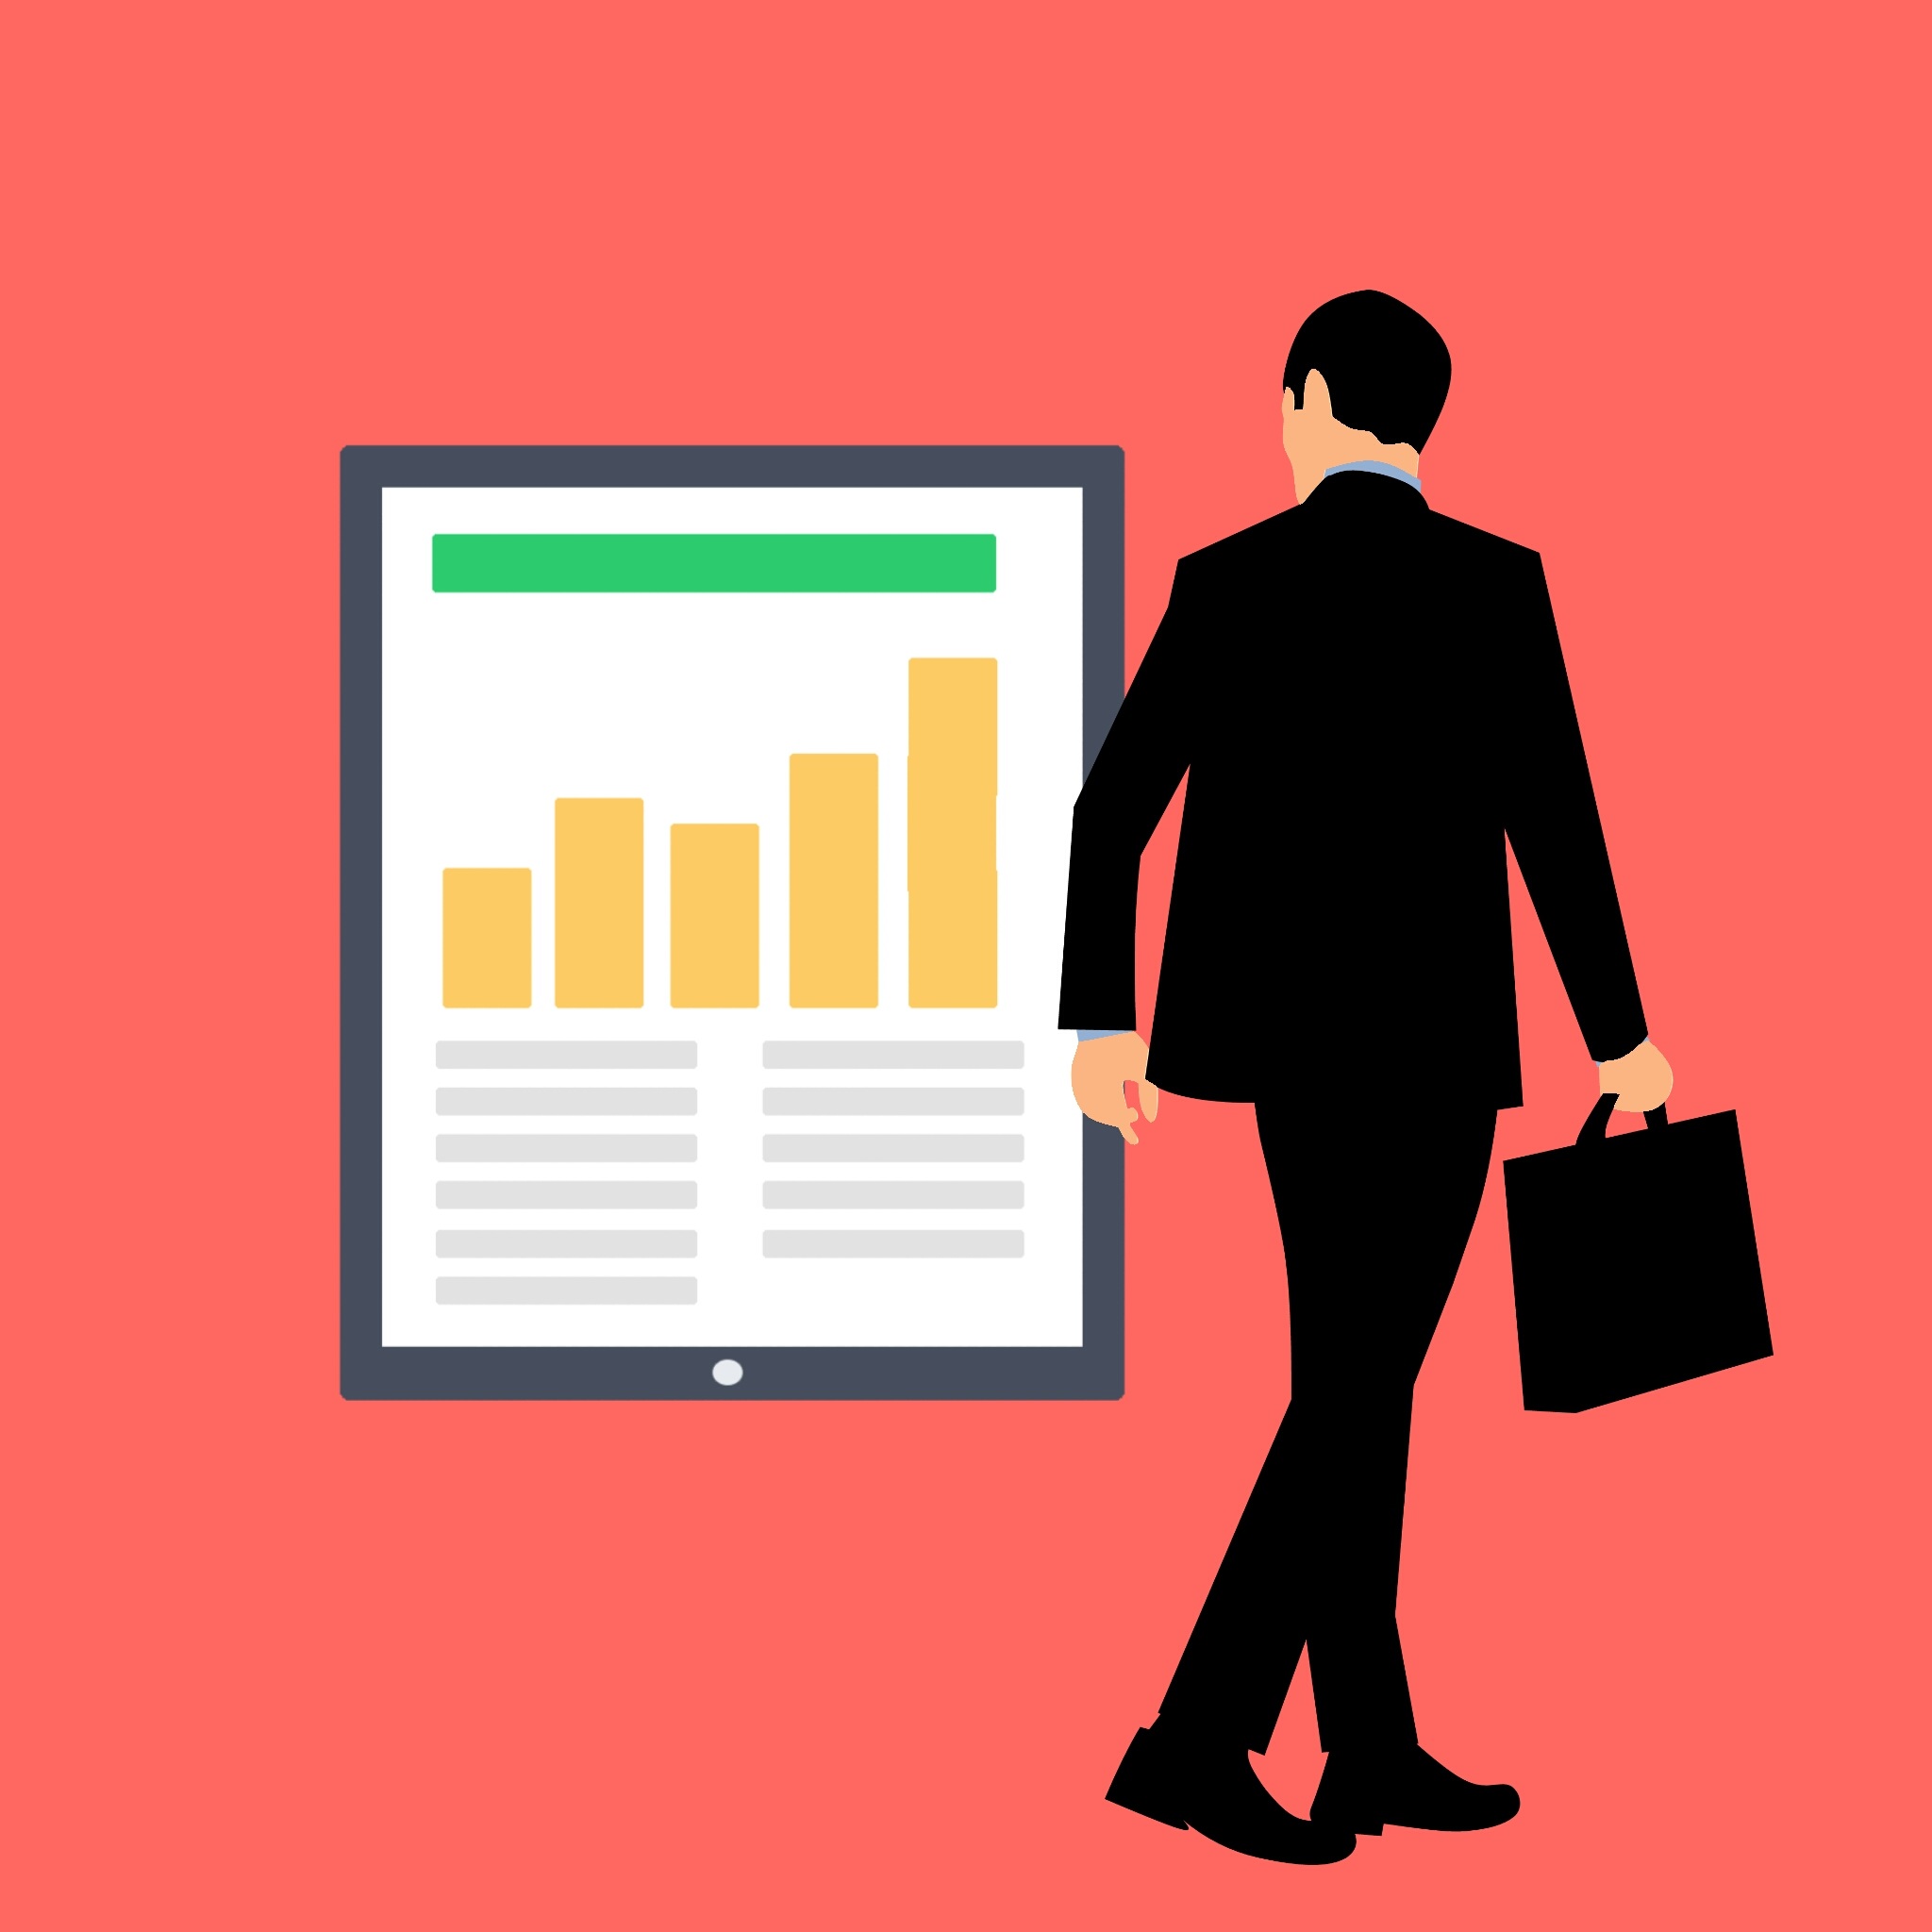
finance, report, audit, news reporter, document, report cover, news, graph, book, reporter microphone, interview, business, back view, isolated, briefcase, full people, side, businessman, length body, suit, suitcase, model, boss, case, forward, guy, hold, look, man, manager, person, smart, stepping, success, tie, walking, text, standing, human behavior, communication, line, font, job, illustration, conversation, logo, brand, silhouette, clip art